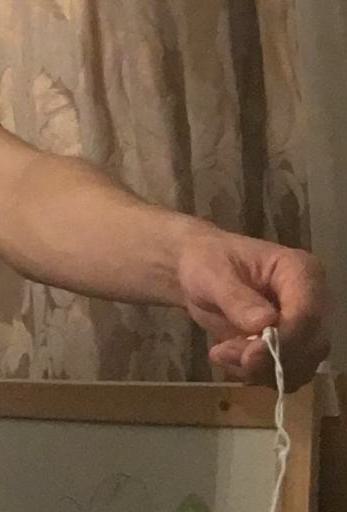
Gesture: no_gesture